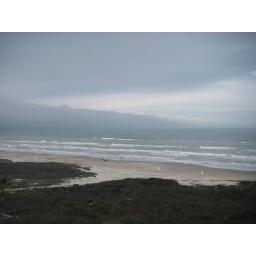
see the approaching cold front. The shelf of clouds looke like mountains in the distance. Taken at South Padre 2006